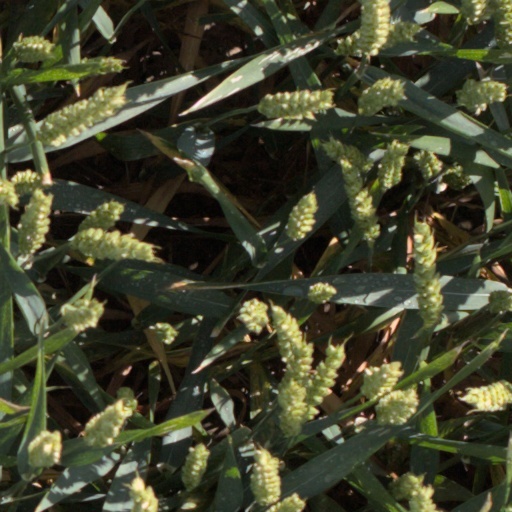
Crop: wheat